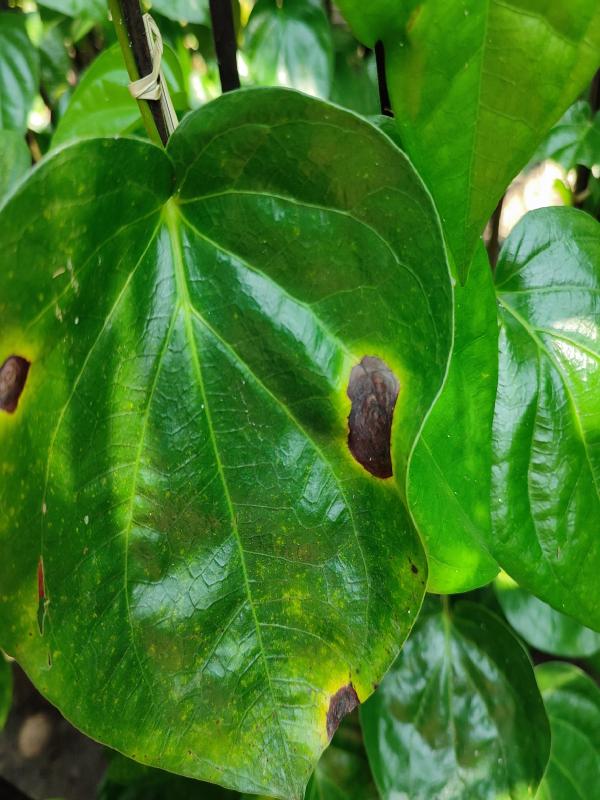
Label: Bacterial_Leaf_Disease